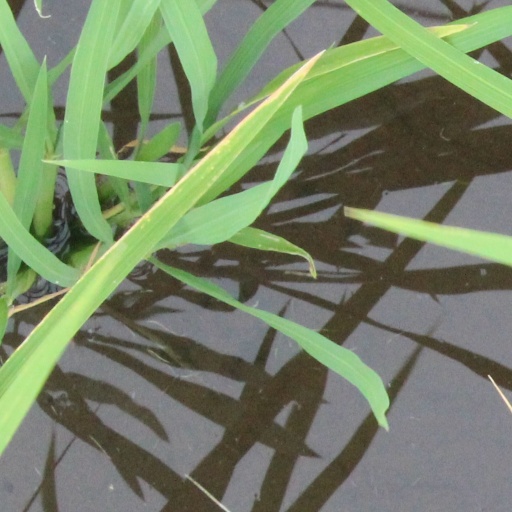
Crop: rice